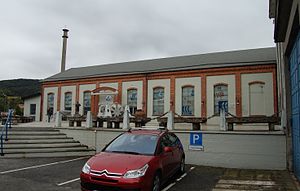
Birkeland–Eyde processen
Ovnhus A på Notodden i dag.
Birkeland-Eyde-processen eller lysbueprocessen er en proces for fremstilling af nitrogendioxid til brug i gødning.